The Old Dark House (1932 film)

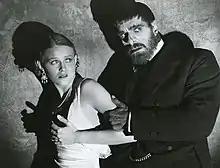
Gloria Stuart and Boris Karloff in the film

Philip Waverton, his wife Margaret and their friend Roger Penderel are lost while driving at night in a heavy storm. They come upon an old house in the Welsh countryside where they receive shelter from Horace Femm and his sister Rebecca. Horace fears that the storm will trap the guests inside. He also warns them that their mute butler Morgan is a dangerous, heavy drinker. As Rebecca escorts Margaret to a bedroom to change clothes, she tells her about the Femm family, which Rebecca says was sinful and godless. She accuses Margaret of being sinful as well. Rebecca reveals that her 102-year-old father, Sir Roderick Femm, still lives in the house.